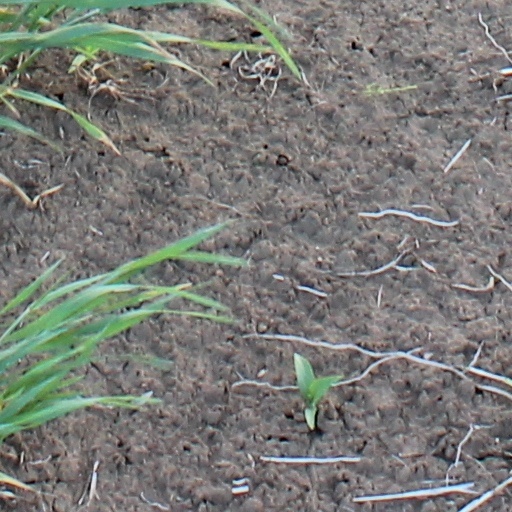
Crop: wheat